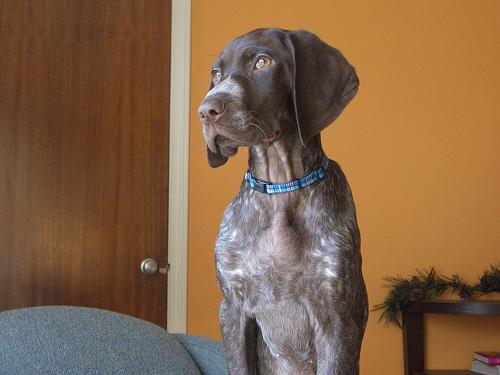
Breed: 211-n000059-German_short_haired_pointer